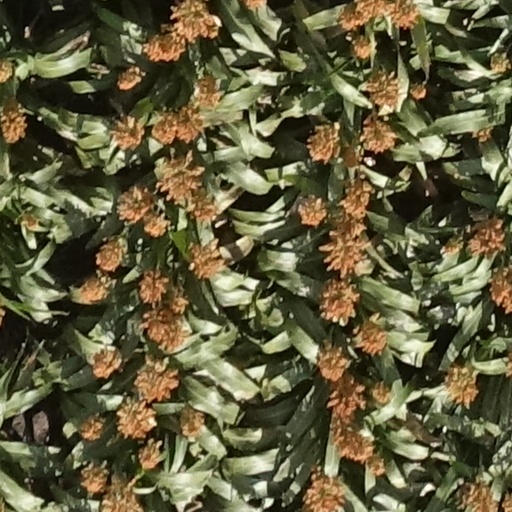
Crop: sorghum